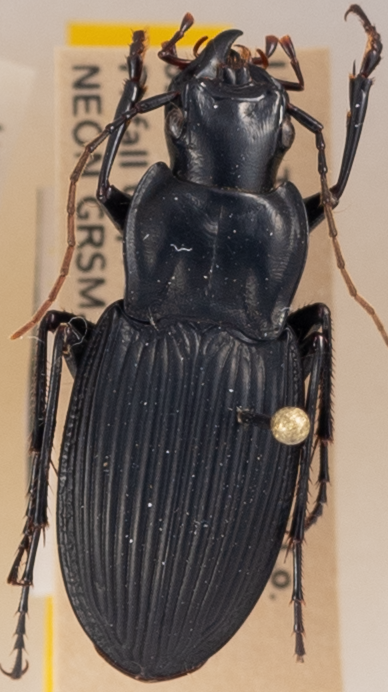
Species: Dicaelus teter
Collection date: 2021-07-20
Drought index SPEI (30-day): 0.382
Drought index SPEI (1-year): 1.25
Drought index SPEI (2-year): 1.962